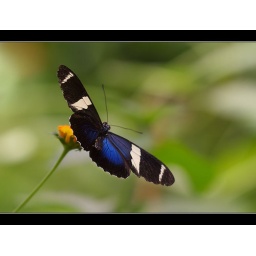
infatuated by an orange flower